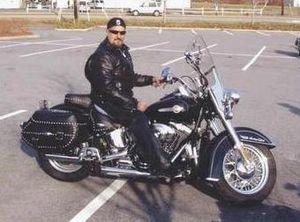
Harley-Davidson est un fabricant de motocyclettes basé à Milwaukee aux États-Unis. L'entreprise a été fondée en 1903. Harley-Davidson est le premier constructeur au monde de grosses cylindrées.